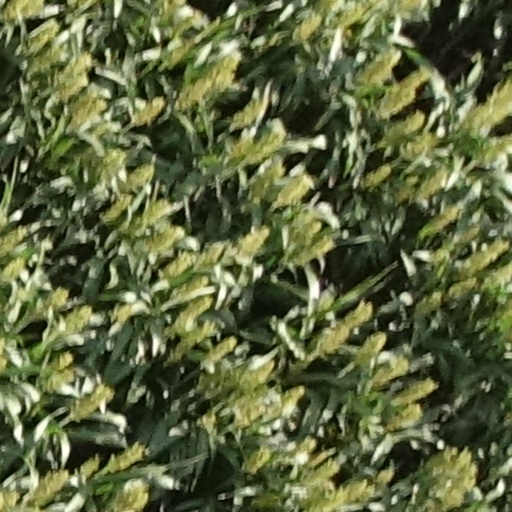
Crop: sorghum